Cruise of the Jasper B

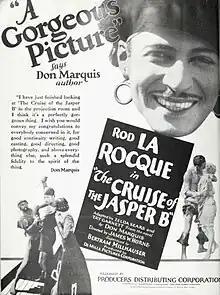
Advertisement

Cruise of the Jasper B is a 1926 American silent action comedy film produced by Cecil B. DeMille and directed by James W. Horne. The film is loosely based on the 1916 novel of the same name by American poet Don Marquis, although the film adaptation and novel share little in common.